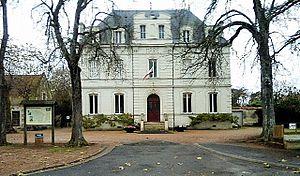
Marie à la place de la Mairie de Saint-Genest d'Ambière, le 29 novembre 2015
Saint-Genest-d'Ambière est une commune du Centre-Ouest de la France, située dans le département de la Vienne, près de Lencloître, à l'ouest de Châtellerault.